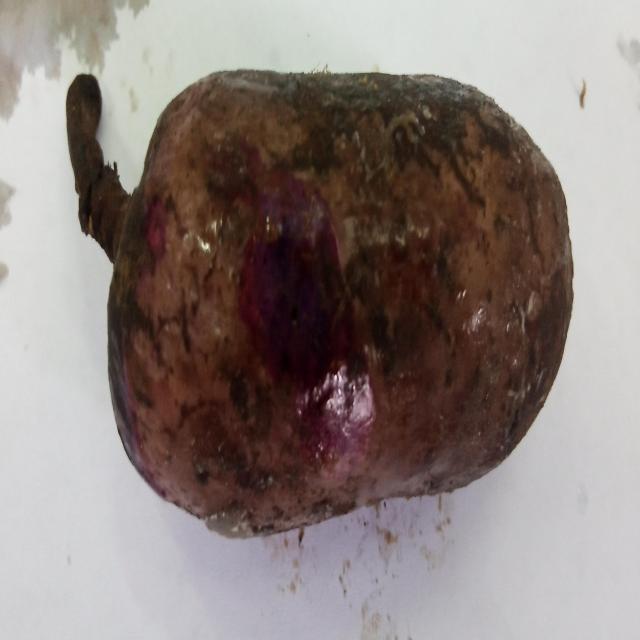
Plum grade: rotten